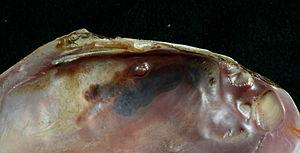
La charnière est une zone dorsale de la coquille des Bivalves, au bord épaissi, munie d'un système de « dents » et de fossettes destiné à l'articulation des valves.